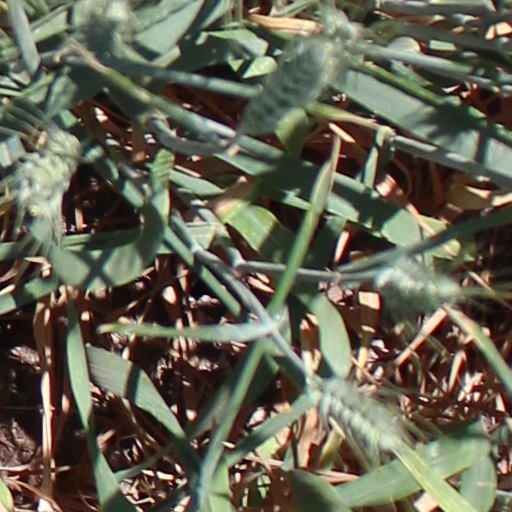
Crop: wheat